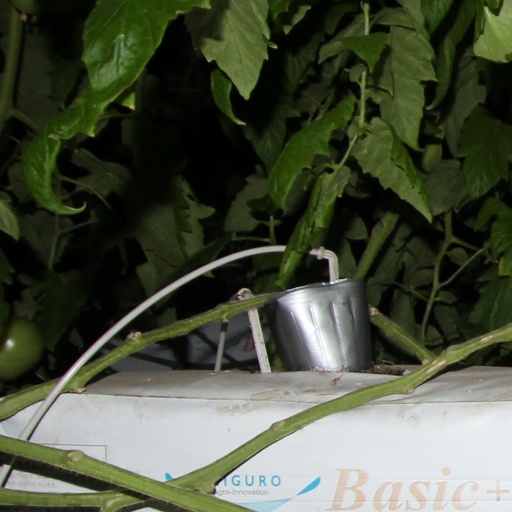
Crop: tomato